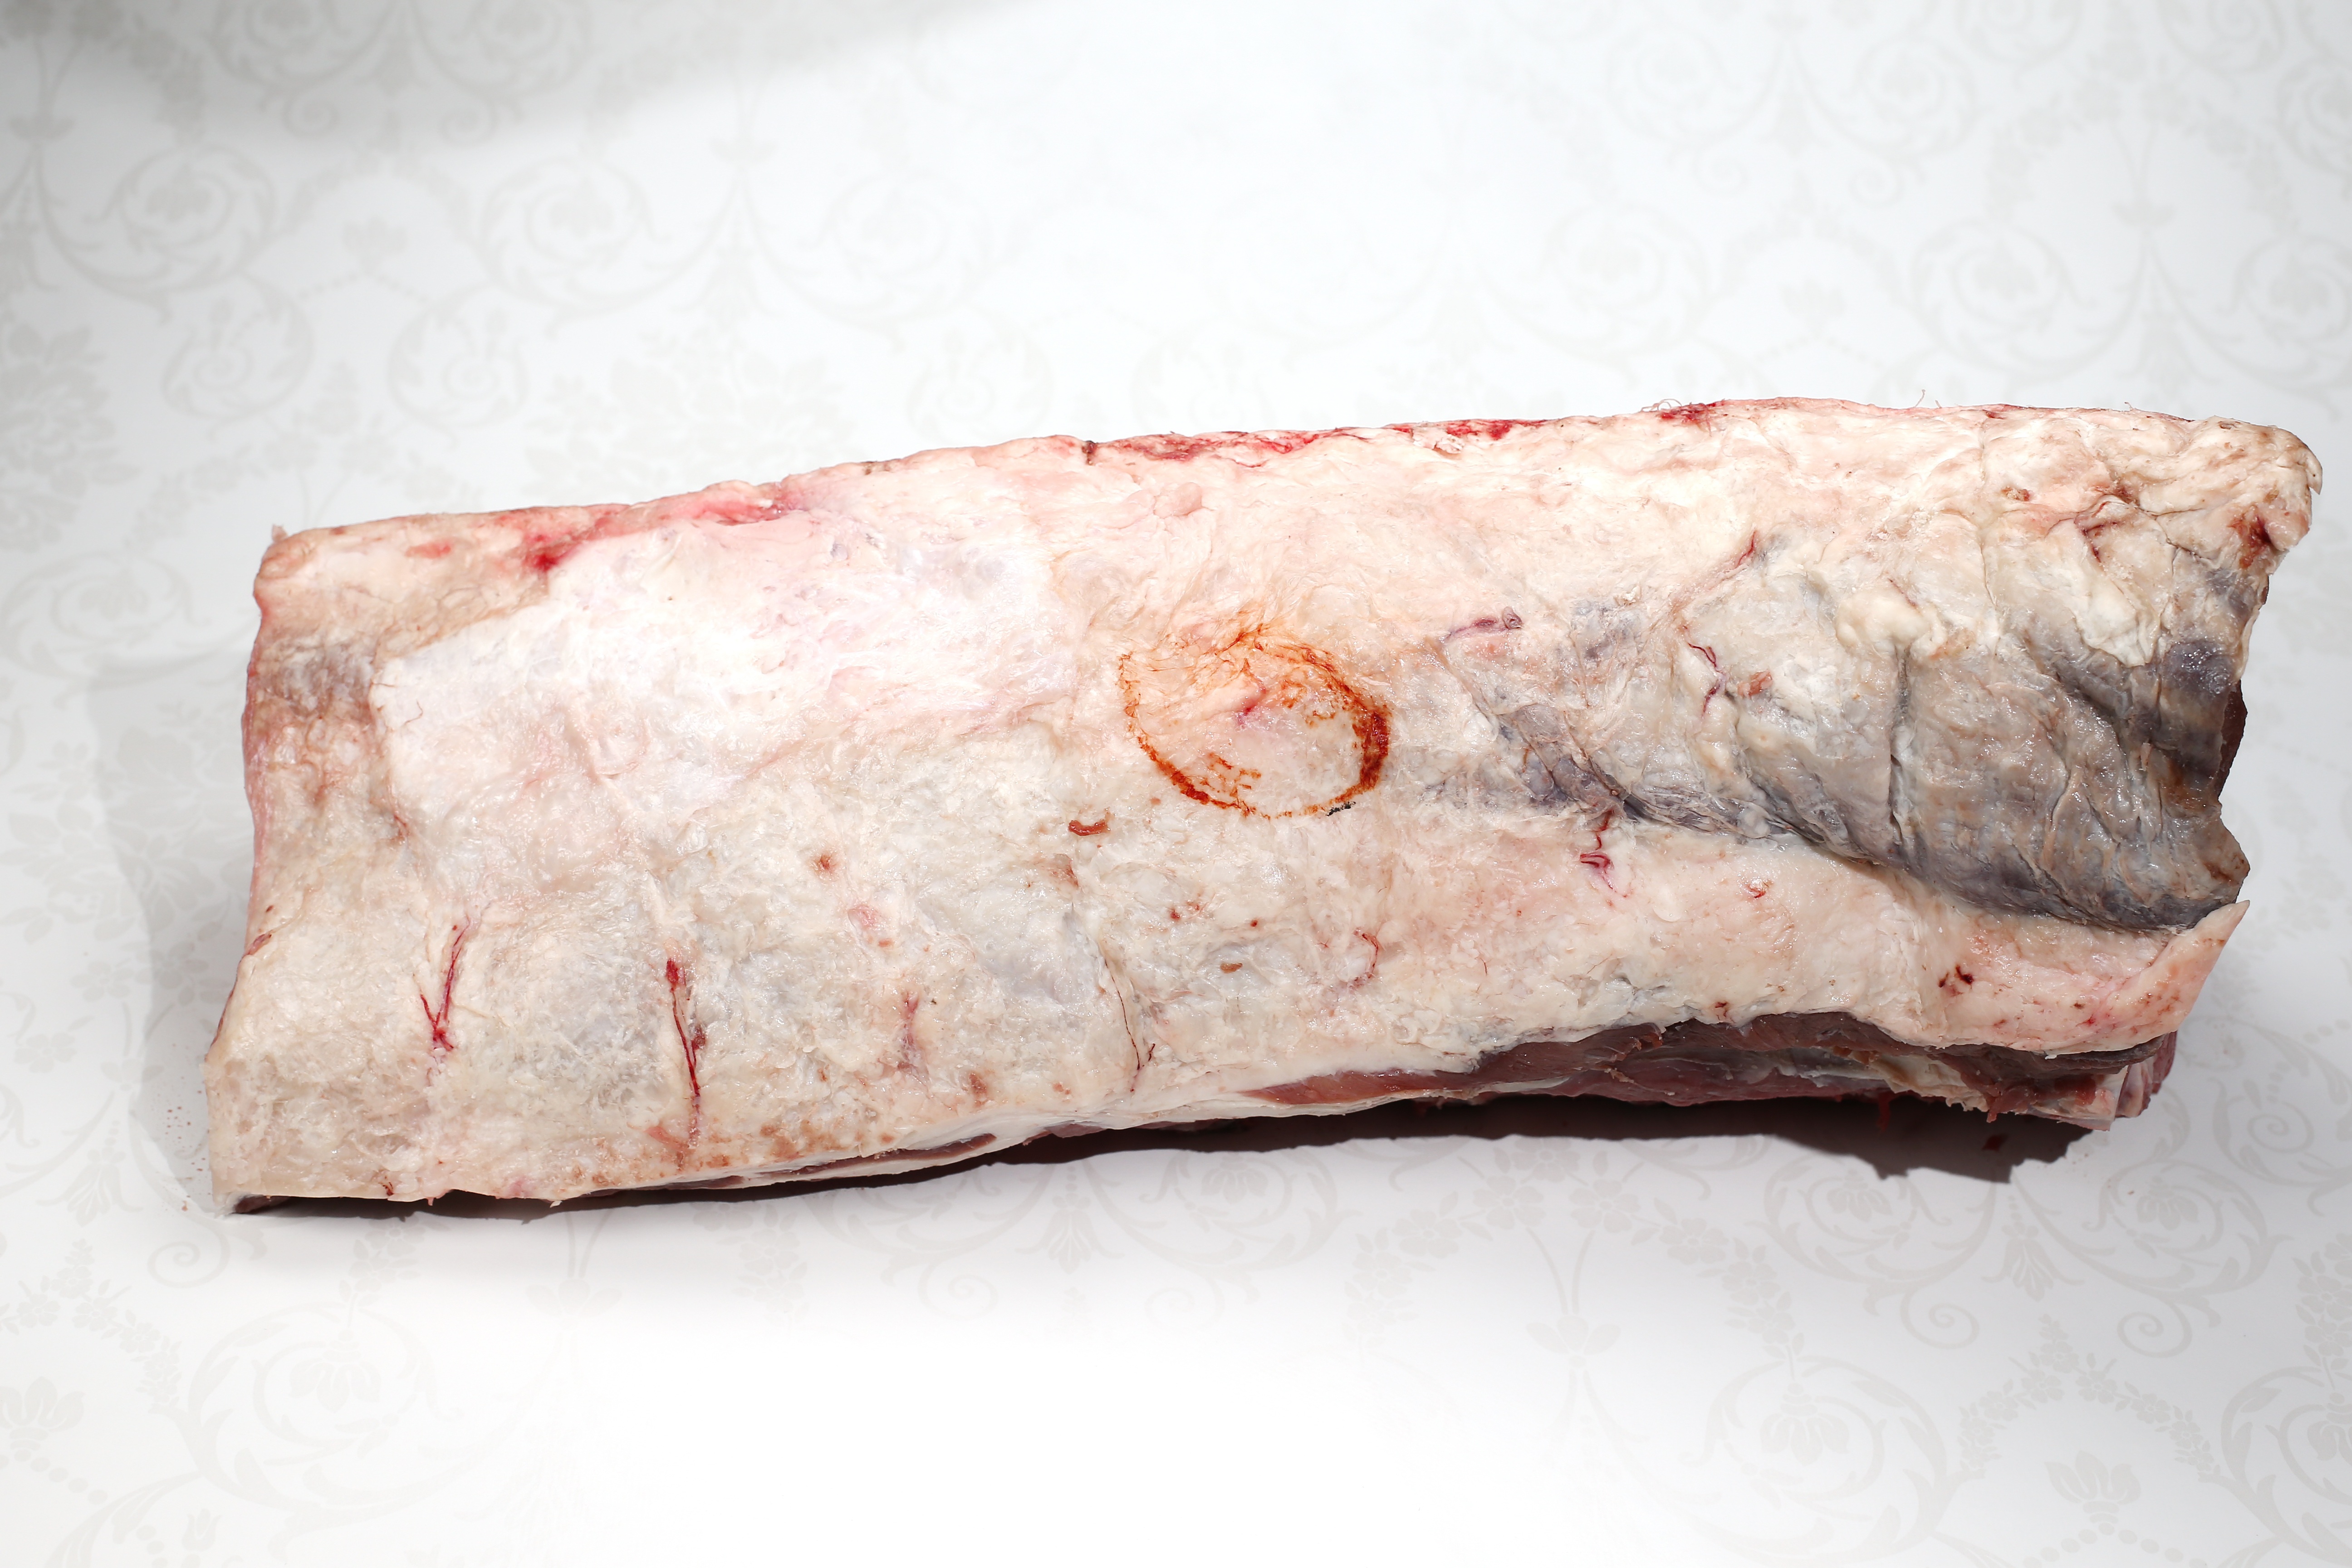
dish, food, craft, meat, cuisine, beef, dining, ox, roasted, sirloin, fillet of beef, ready for slicing, animal source foods, kobe beef, salt cured meat, animal fat